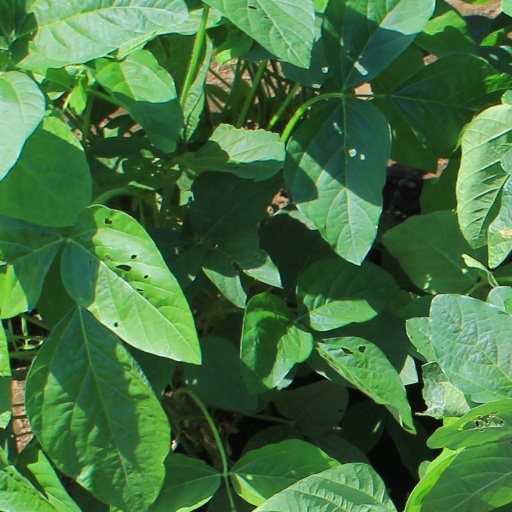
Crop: soybean